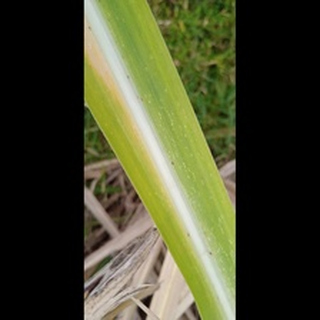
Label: sugarcane_yellow_leaf_disease